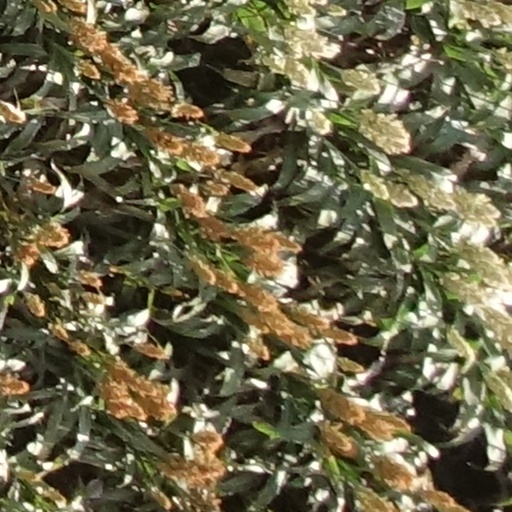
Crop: sorghum